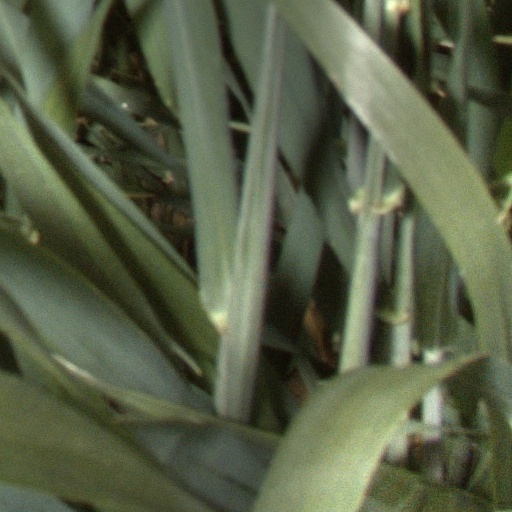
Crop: wheat